John Peet (1915–1988)

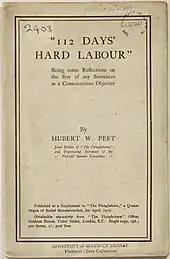
"112 Days' Hard Labour" by Peet's father Hubert

John Peet was born on 27 November 1915, the third child of Hubert William Peet (1886–1951) and his wife, Edith Mary, born Scott. He had two older sisters and a younger brother, Stephen. John's parents were Quakers, unlike his four grandparents who were Congregationalist. His mother's parents had served as missionaries.